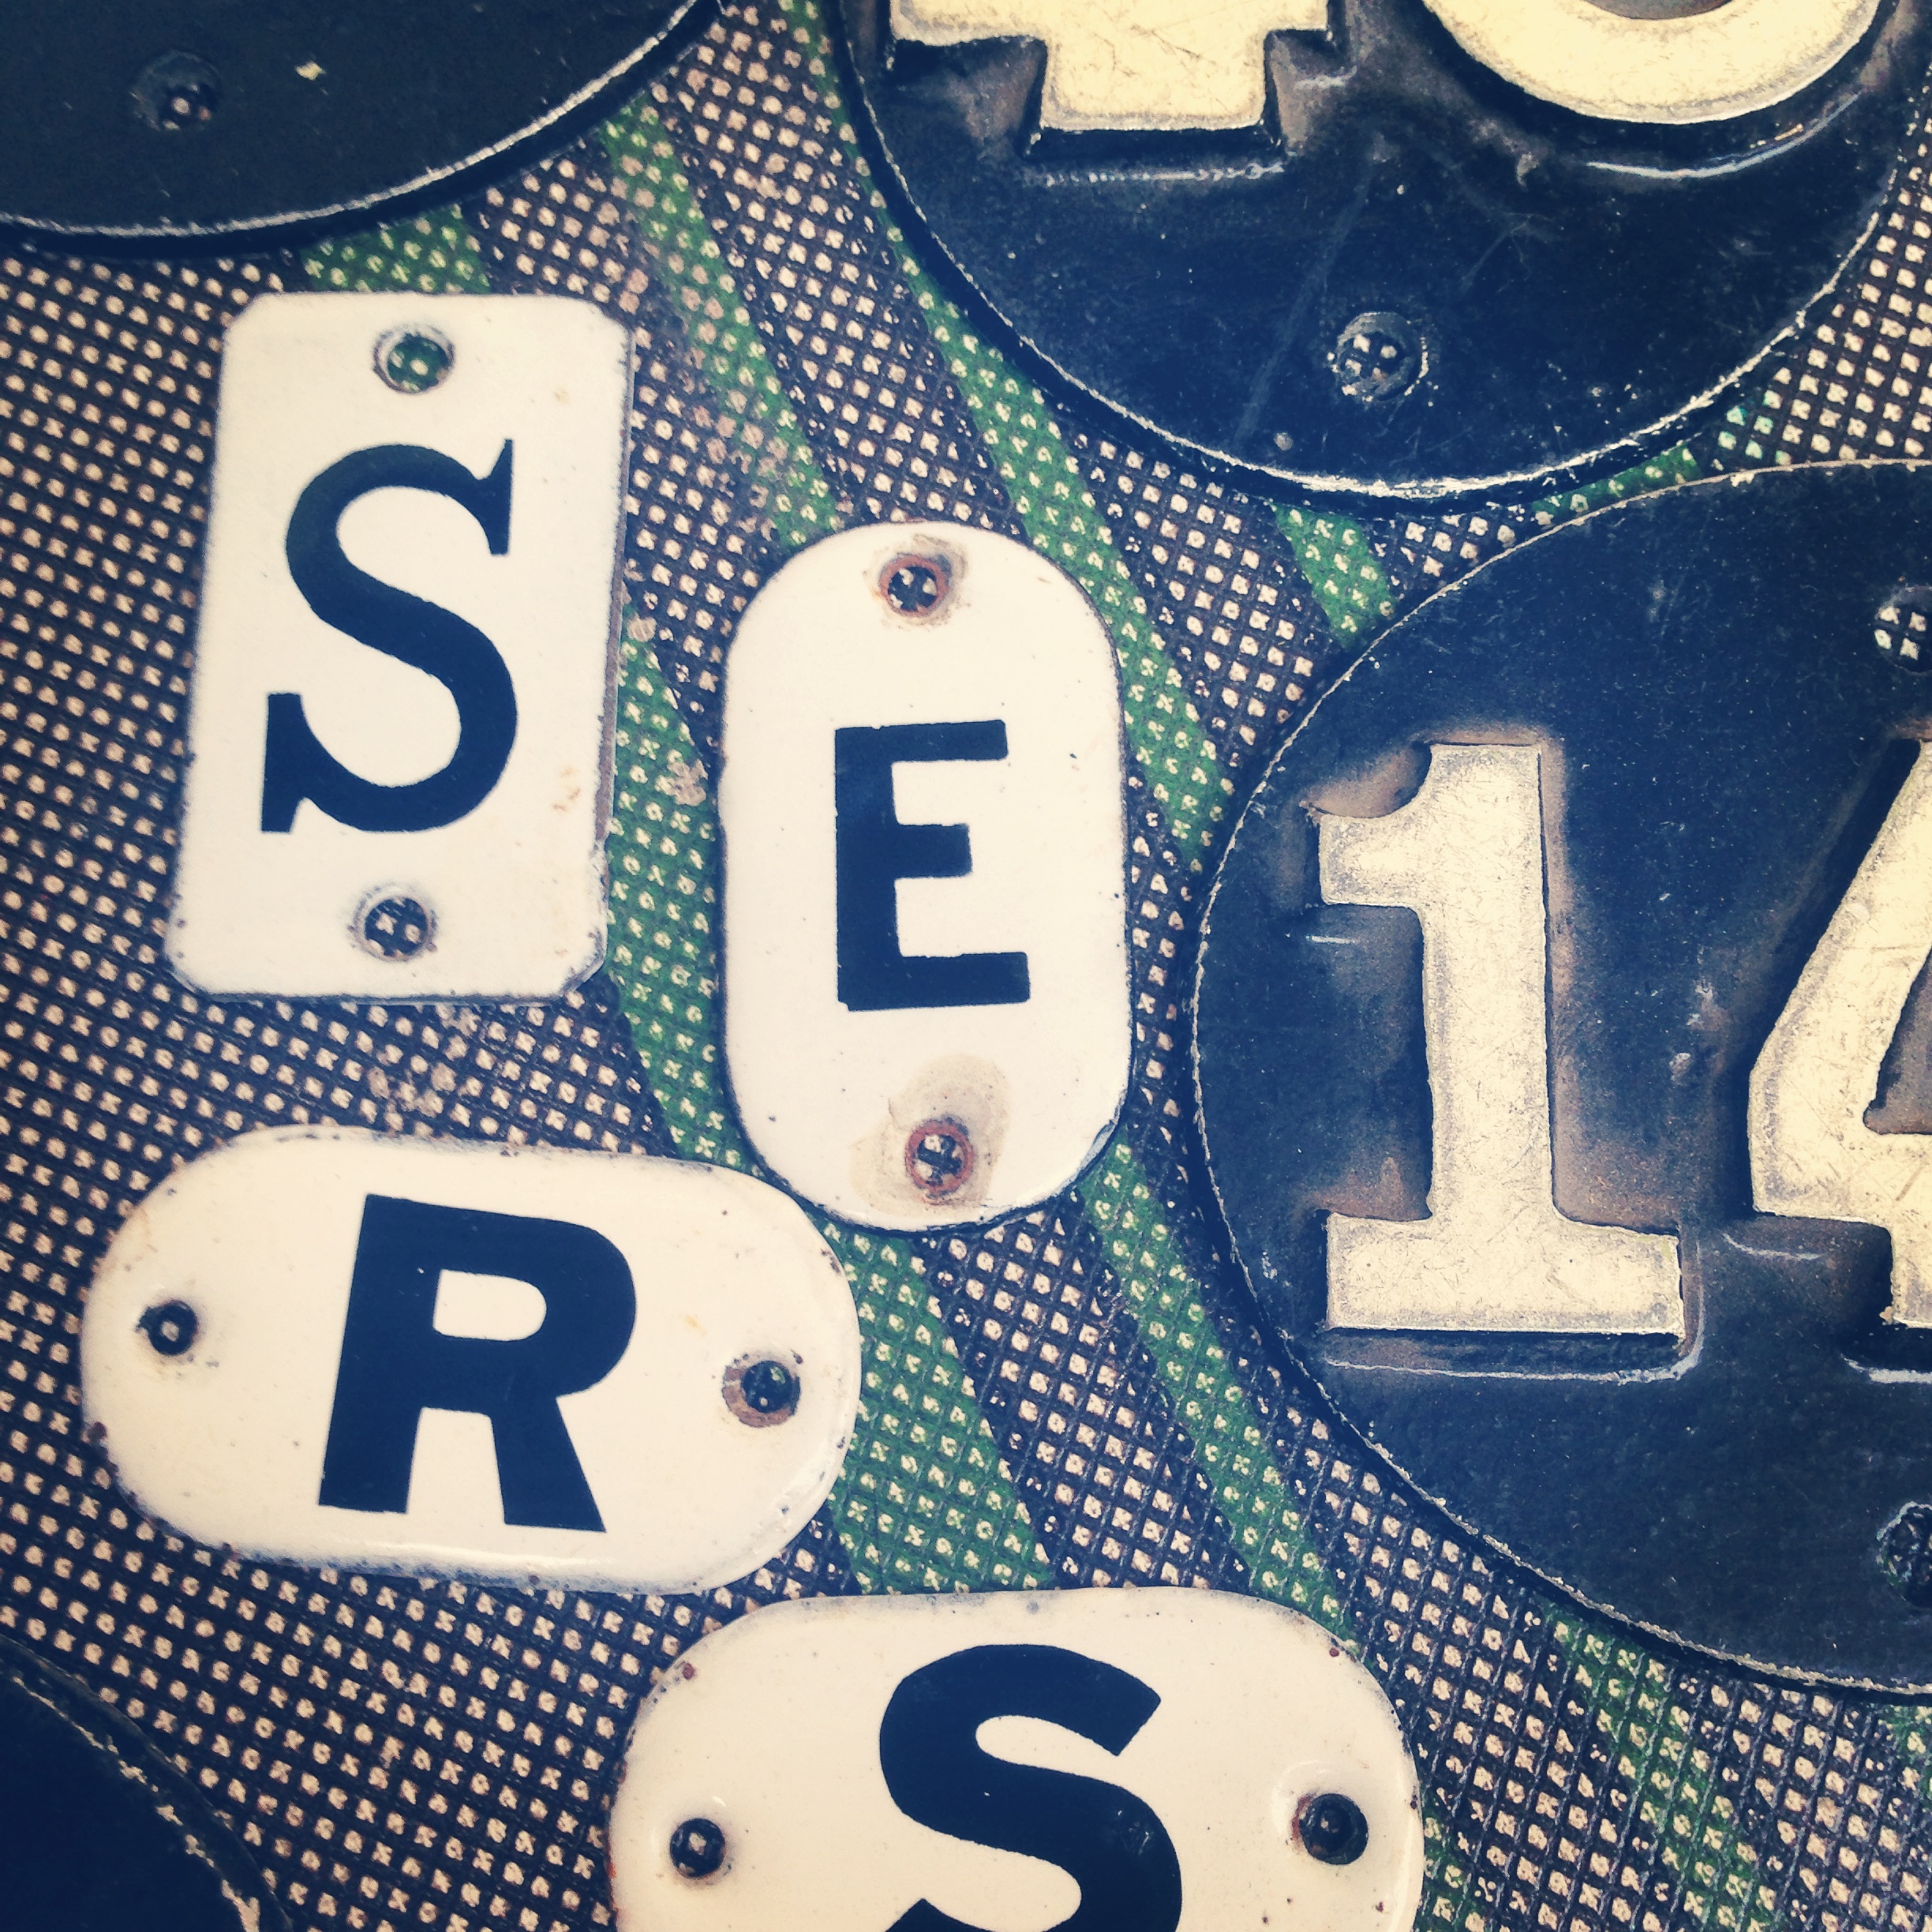
white, vintage, number, collection, symbol, blue, clothing, black, font, art, numbers, design, letters, shape, plates, t shirt, vehicle registration plate